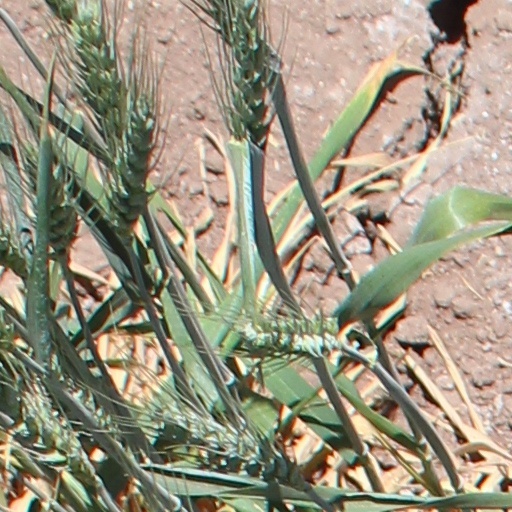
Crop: wheat